Breast cancer awareness

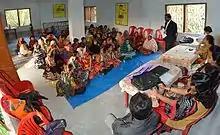
A breast cancer awareness program is presented in India to Muslim women in 2013.

Various landmarks are illuminated in pink lights as a visible reminder of breast cancer, and public events, such as American football games, may use pink equipment or supplies. In 2010, all King Features Syndicate comic strips on one Sunday were printed in shades of red and pink, with a pink ribbon logo appearing prominently in one panel.